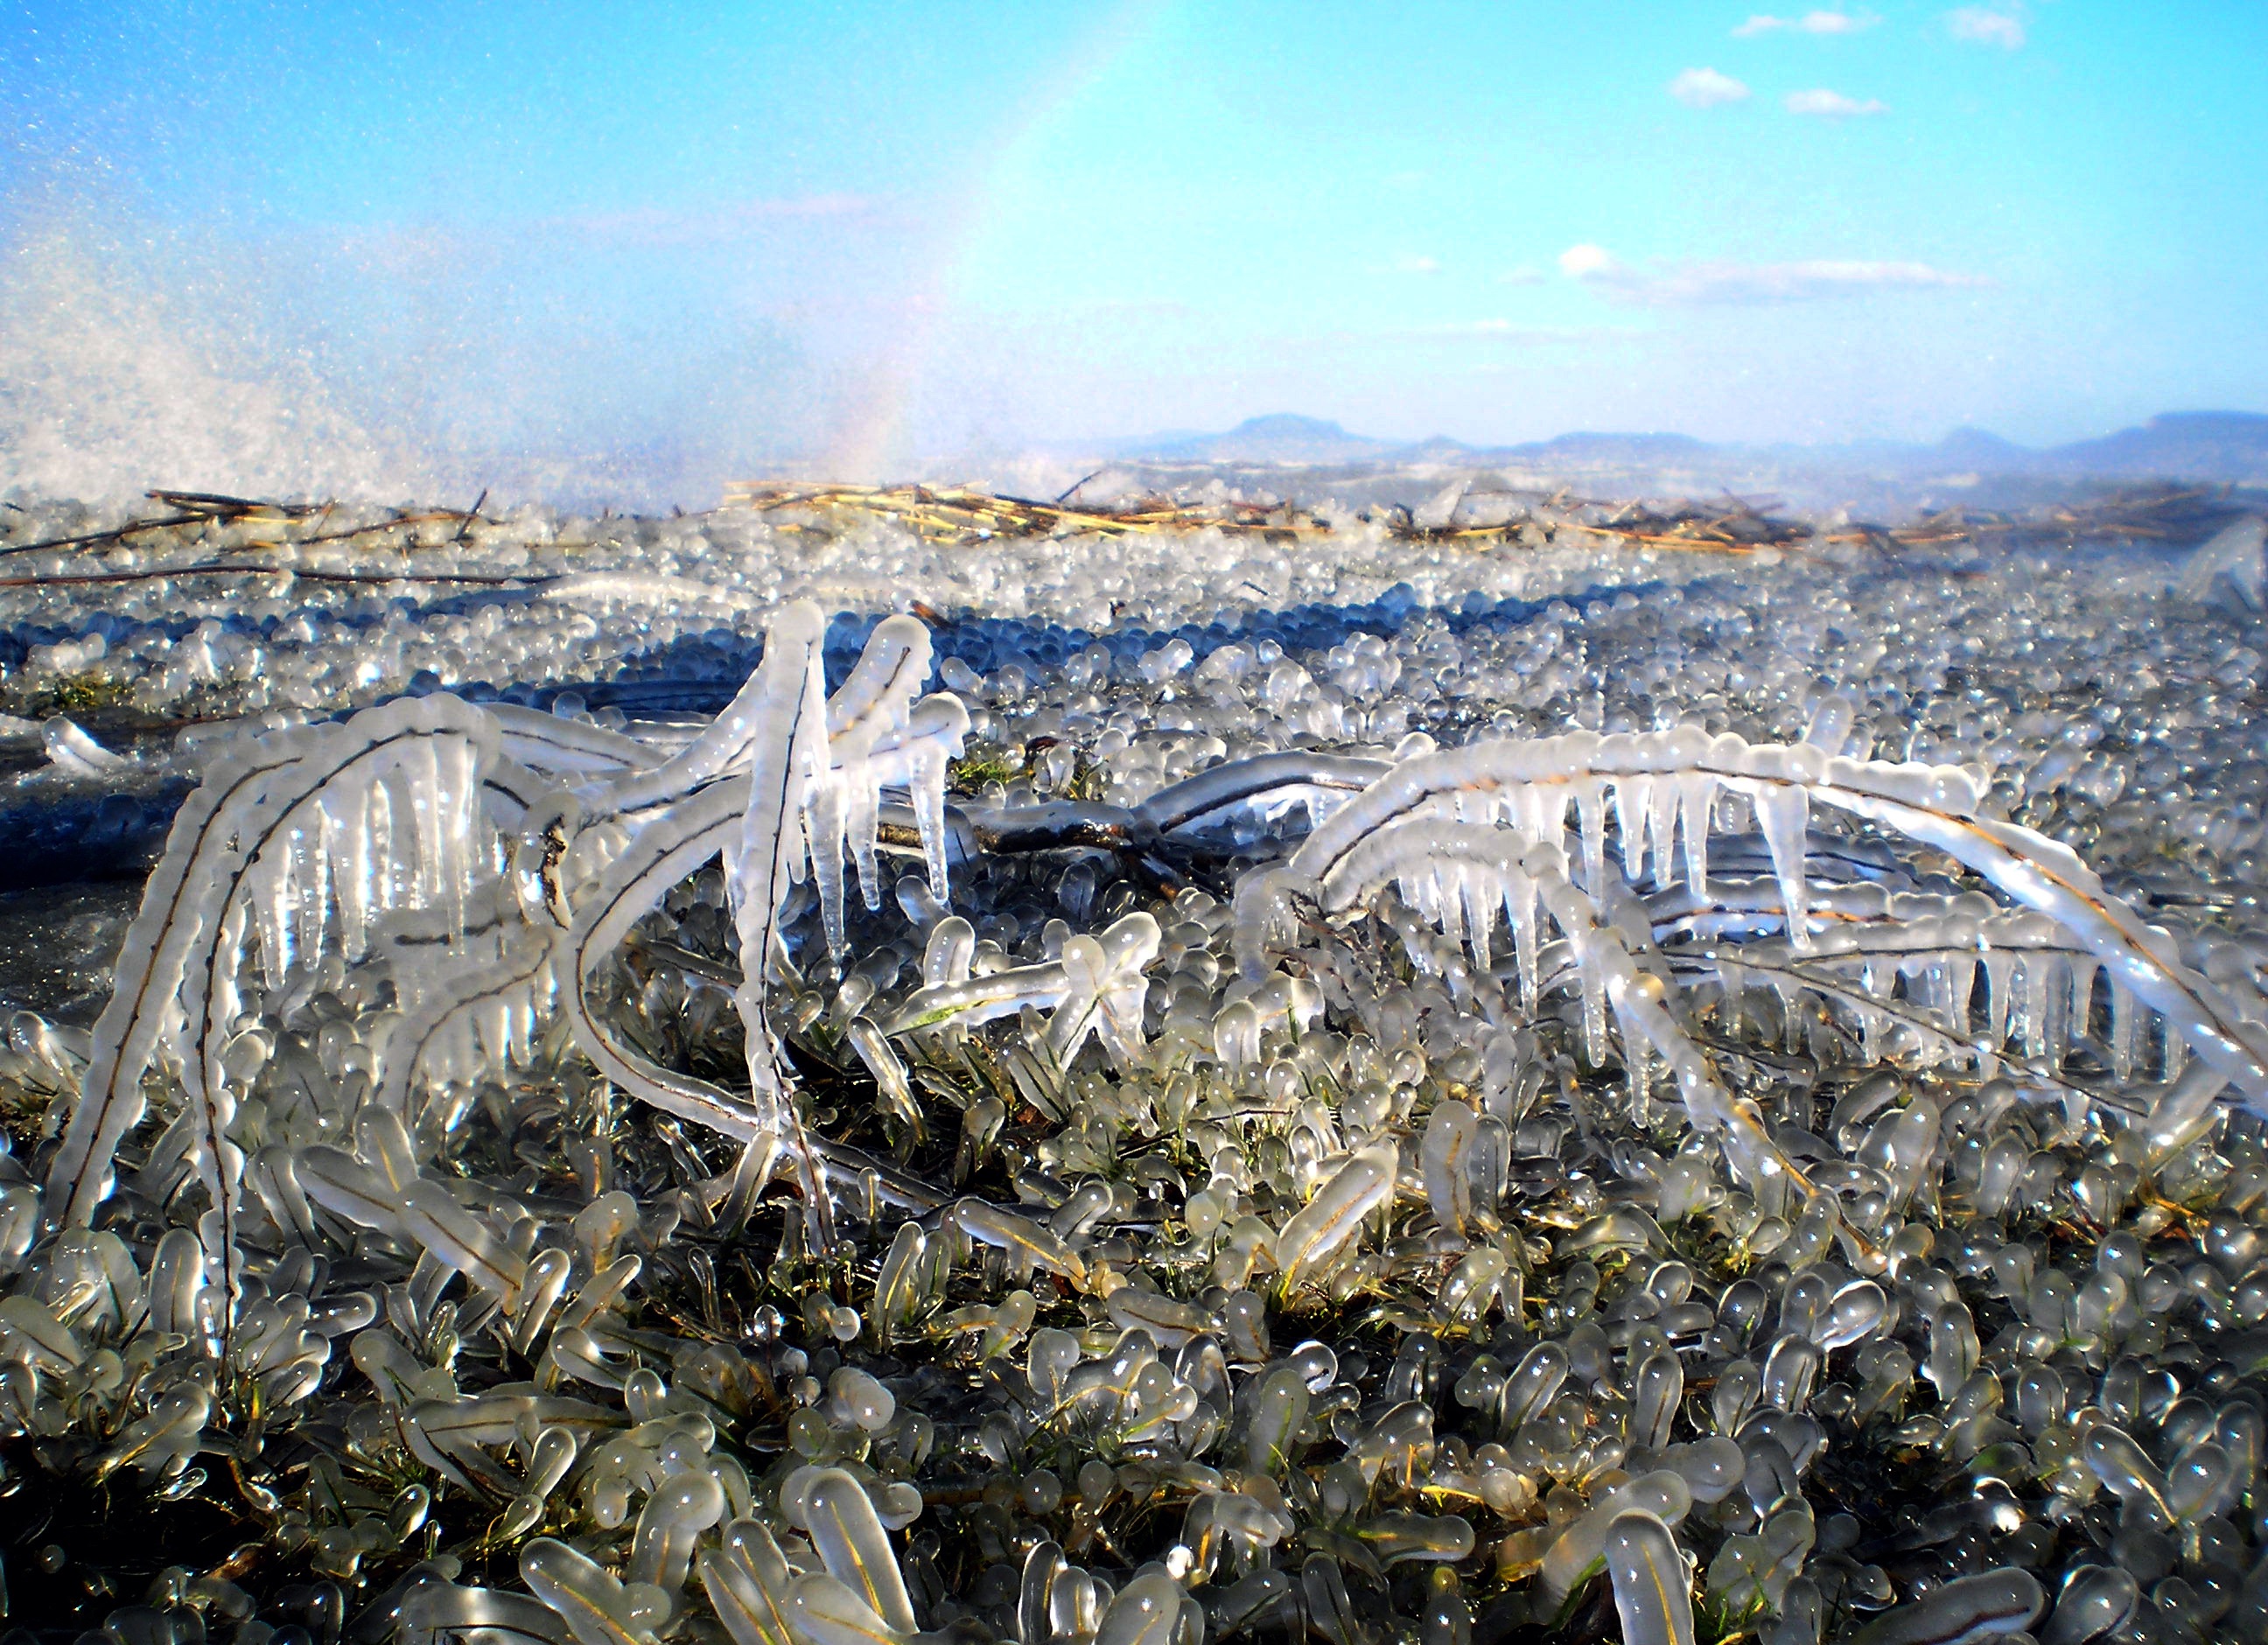
water, snow, winter, frost, ice, stadium, aerial photography